Tenryū, Nagano

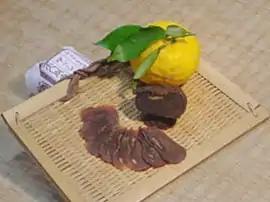
Yubeshi, a local specialty of Tenryū

Tenryū is located in mountainous far south of Nagano Prefecture on its border with Aichi Prefecture and Shizuoka Prefecture. The Tenryū River runs through the village, which is over 90% covered in mountains and forest. Hiraoka Dam is located within Tenryū.